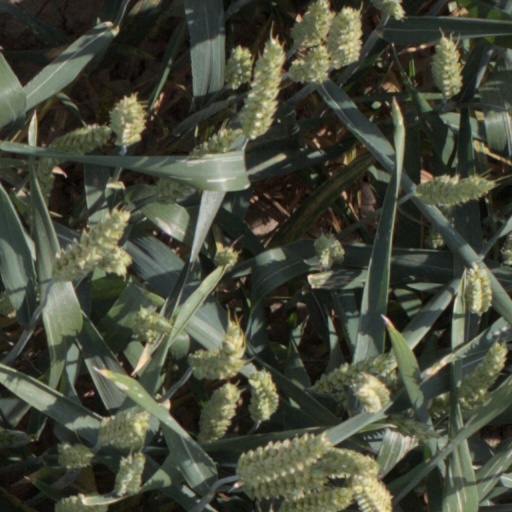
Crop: wheat